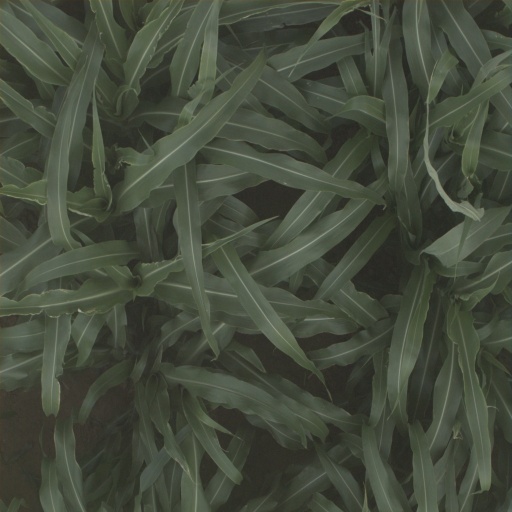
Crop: sorghum